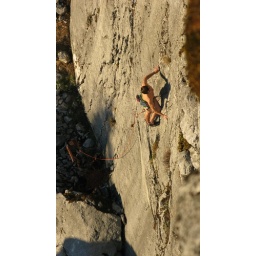
Climbing a really sandbagged 11b at castle rock in my MHW undies.